History of the London Underground

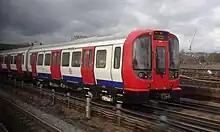
S Stock has now replaced older trains on the Metropolitan, Circle, Hammersmith & City & District lines

In March 2005, the House of Commons Public Accounts Committee, charged with ensuring value for money in public spending, published a report concluding that it was "impossible to determine" whether the PPP was better value than a publicly run investment programme, primarily because of the untested periodic review structure of the 30-year contracts. These were to be revised every 7.5 years, meaning that the ultimate price for the promised £15.7 billion of investment was still unknown. It noted that using public bond finance would have saved £90 million per year in financing costs, even though the Government guaranteed repayment of 95% of costs in the event of premature termination, and the contracts placed limits and exemptions on financial risk transferred to the infrastructure companies. The system still received an annual public subsidy of £1 billion, but its spending was being determined entirely by the infracos' interpretation of their 2,000-page PPP contracts. Although the private operators were expected to receive at least 18–20% returns on capital (for Metronet), for the type of risk associated with major upgrades, most of the work was low-risk maintenance and replacement. The public-sector procurement option (using private companies for specific major projects) would also have saved the £455 million cost of concluding the PPP contracts, not to mention the five years' delay the contract negotiations caused.